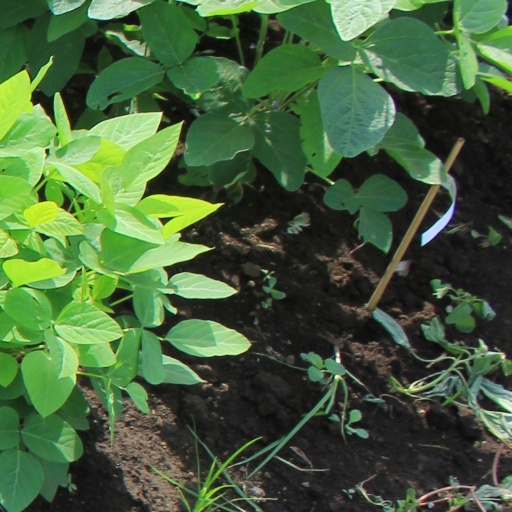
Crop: soybean